Daddy Long Legs (1931 film)

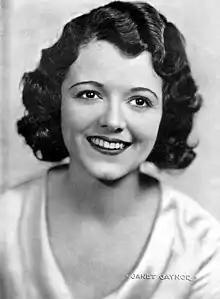

Janet Gaynor had won the first Academy Award for Best Actress in 1928 and Warner Baxter had won the second Academy Award for Best Actor for his portrayal of the Cisco Kid in "In Old Arizona" by the time "Daddy Long Legs" was released. The screenplay was based on the stage play Daddy Long-Legs by Jean Webster.